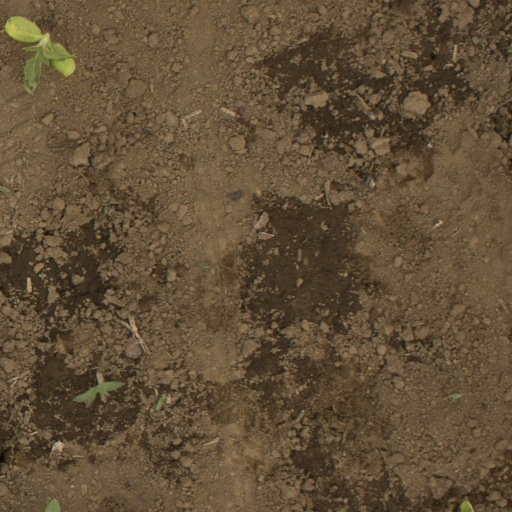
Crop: Jerusalem artichoke